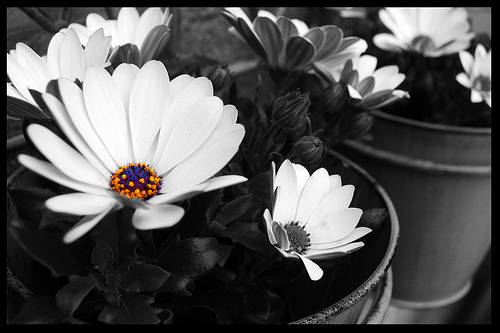
Flower: daisy